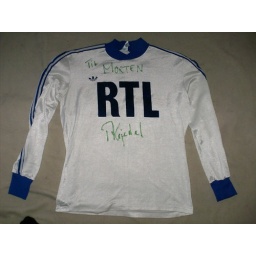
FC Mulhouse home shirt used in the match against PSG in Coupe de France 1986 by Terje Kojedal. Signed shirt.